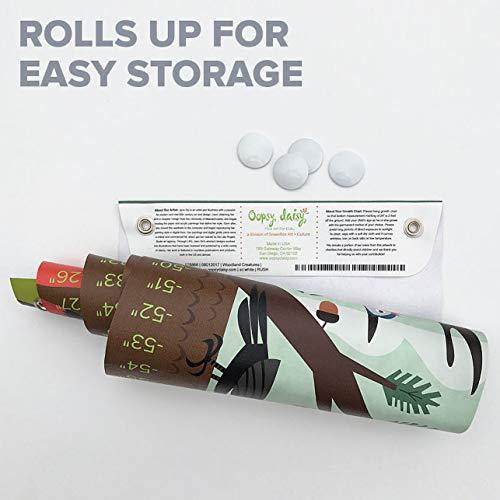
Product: Oopsy Daisy Birchwood Owl Growth Chart, Pink, 12" x 42"
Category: Baby Products | Nursery | Décor | Wall Décor | Growth Charts
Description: Art by Jen Christopher.
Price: $18.70